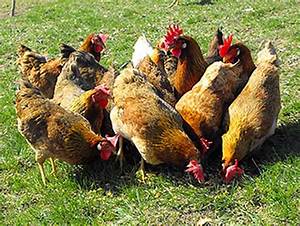
Label: chicken